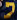
Number: 7